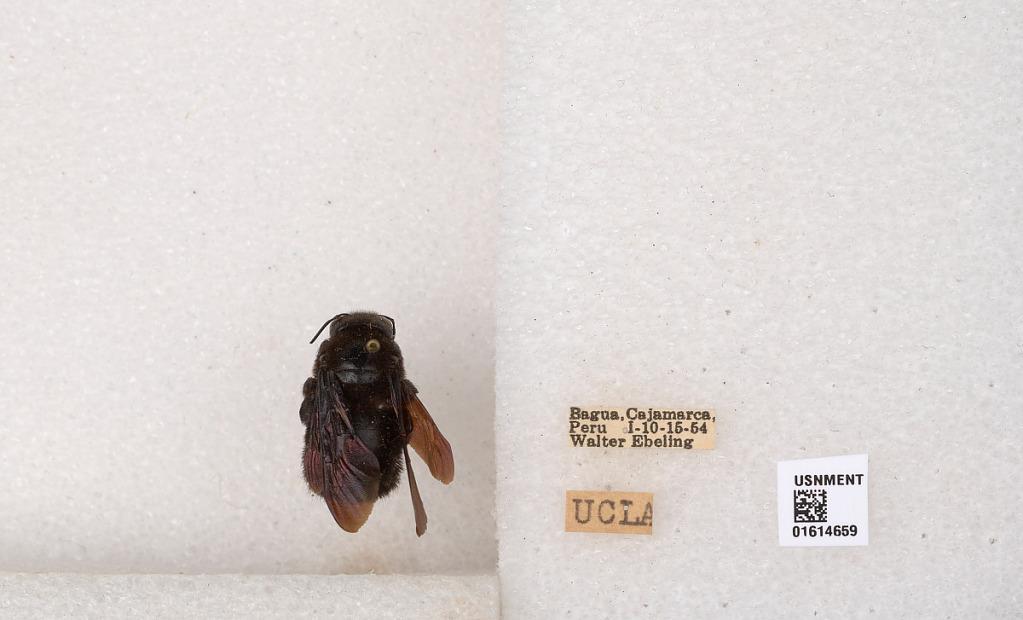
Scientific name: Xylocopa
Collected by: W. Ebeling
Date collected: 1954-1-10
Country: Peru
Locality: Bagua, Cajamarca